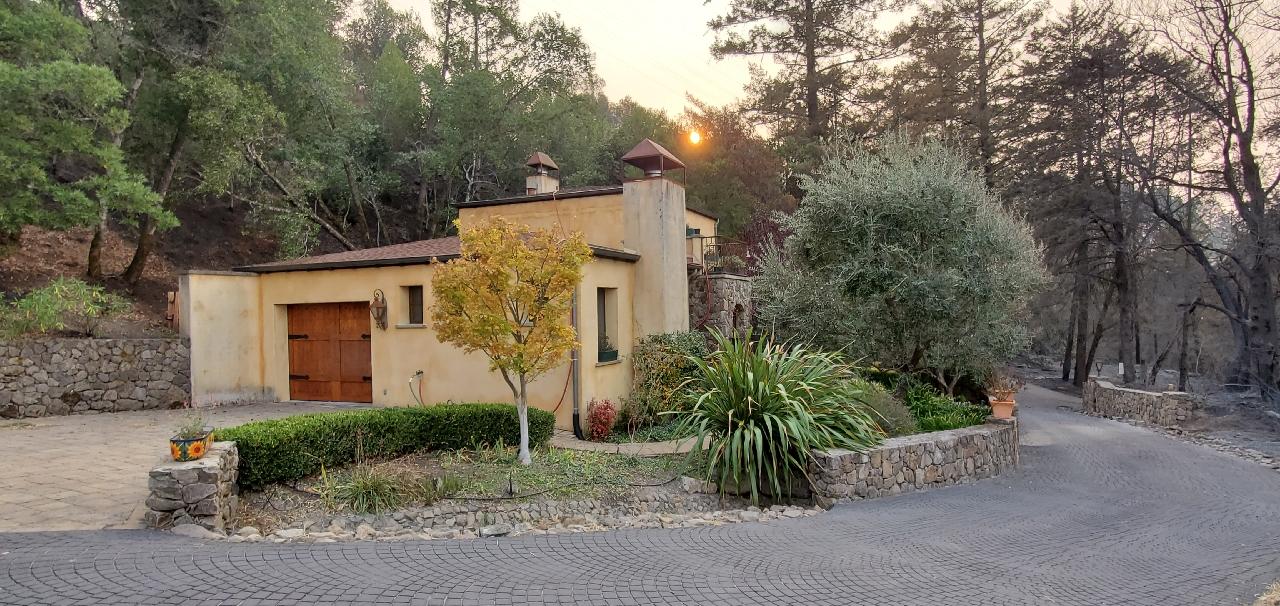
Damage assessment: no_damage